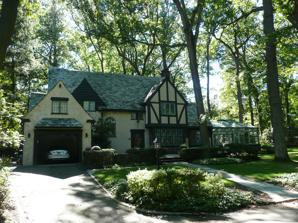
Building: Von Schmid House
Country: United States of America
Year built: 1926
Historic house in New Jersey, United States United States historic place Von Schmid House U.S. National Register of Historic Places New Jersey Register of Historic Places Show map of Essex County, New Jersey Show map of New Jersey Show map of the United States Location 580 Park Street, Montclair, New Jersey Coordinates 40°51′7″N 74°11′49″W / 40.85194°N 74.19694°W / 40.85194; -74.19694 Area less than one acre Built 1926 Architect Holmes & Von Schmid Architectural style Tudor Revival, Picturesque Tudor Revival MPS Montclair MRA NRHP reference No. 86002974 NJRHP No. 1195 Significant dates Added to NRHP July 1, 1988 Designated NJRHP September 29, 1986 Von Schmid House , also known as the Pitha House , is located in Montclair , Essex County , New Jersey , United States. The house was built in 1926 and was added to the National Register of Historic Places on July 1, 1988. See also National Register of Historic Places listings in Essex County, New Jersey References